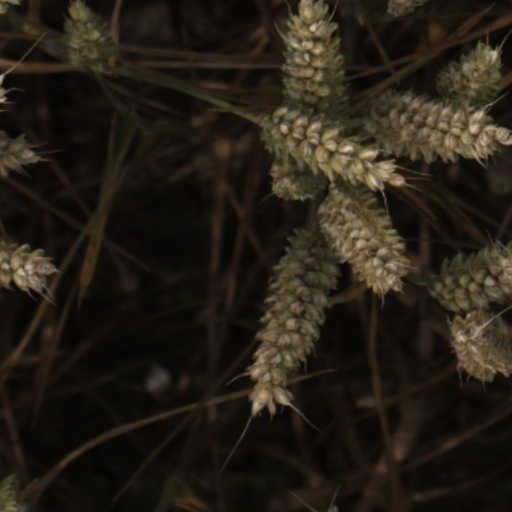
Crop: wheat